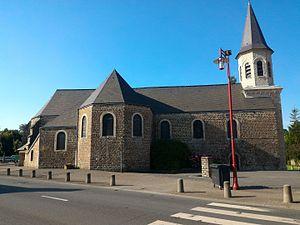
Église de Baincthun (Pas-de-Calais, France)
Baincthun est une commune française située dans le département du Pas-de-Calais en région Hauts-de-France.